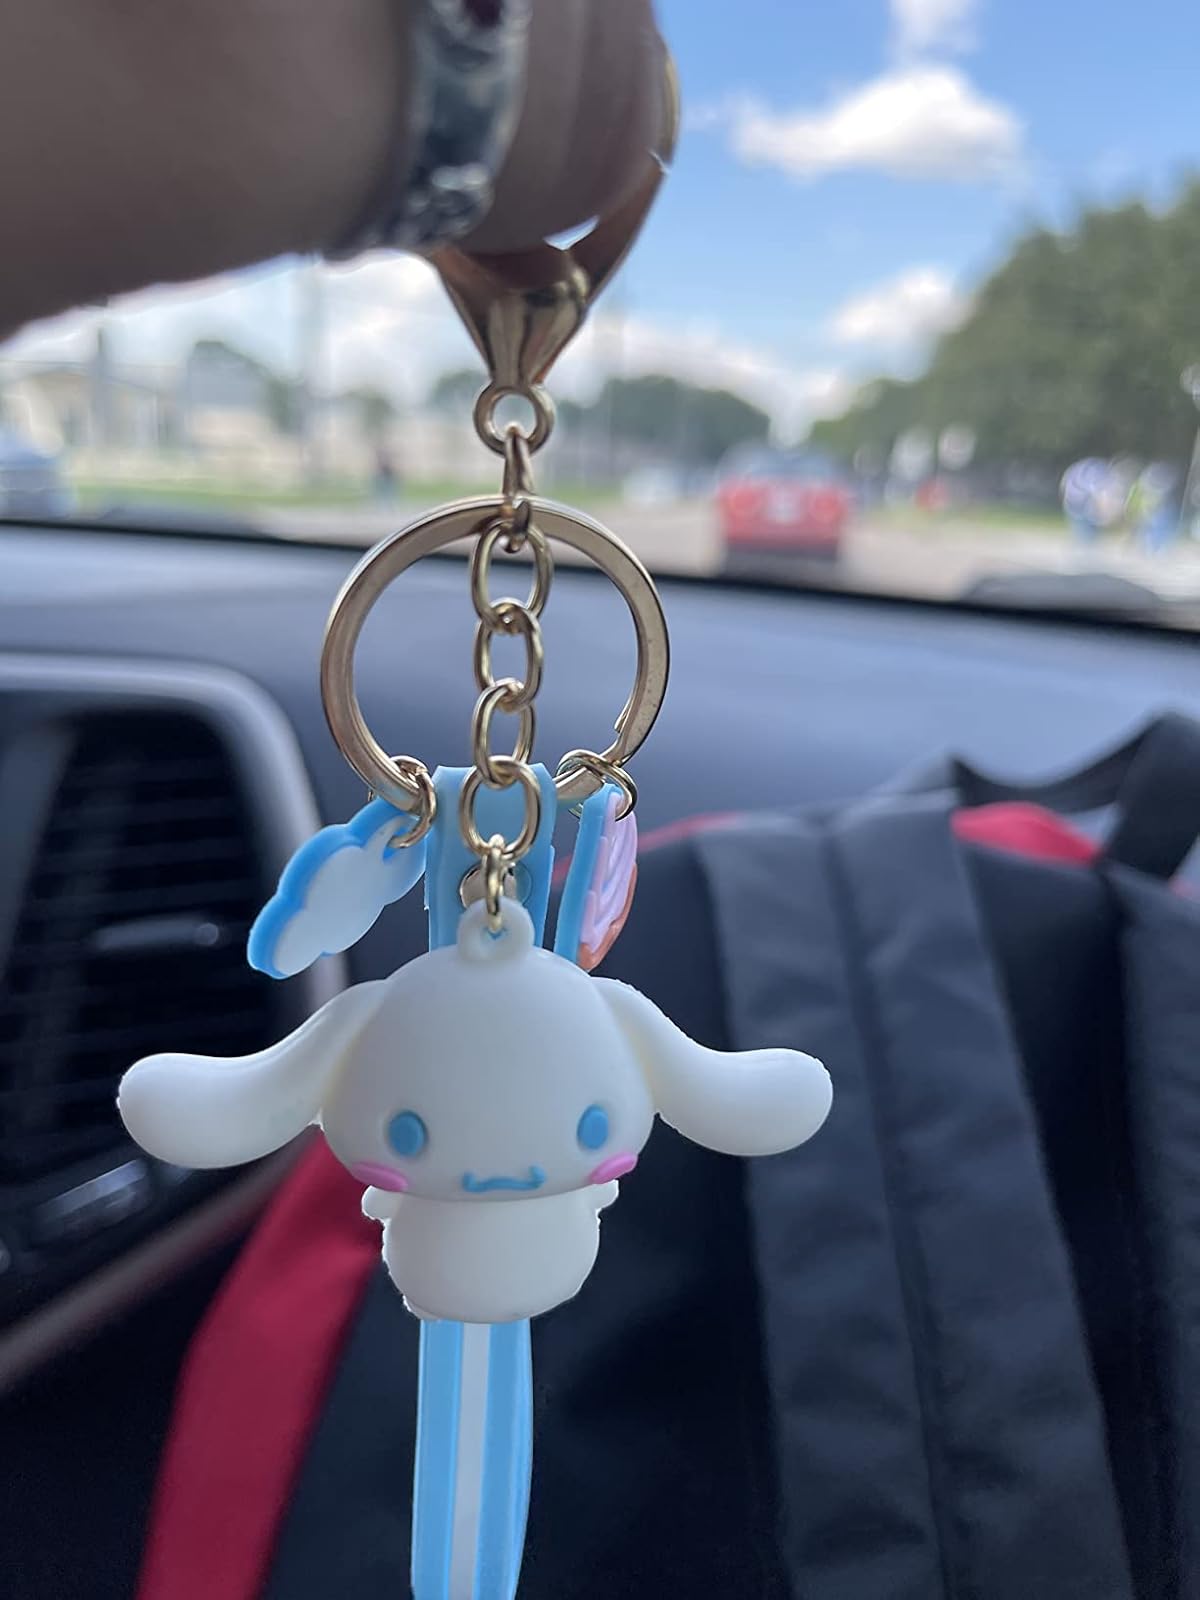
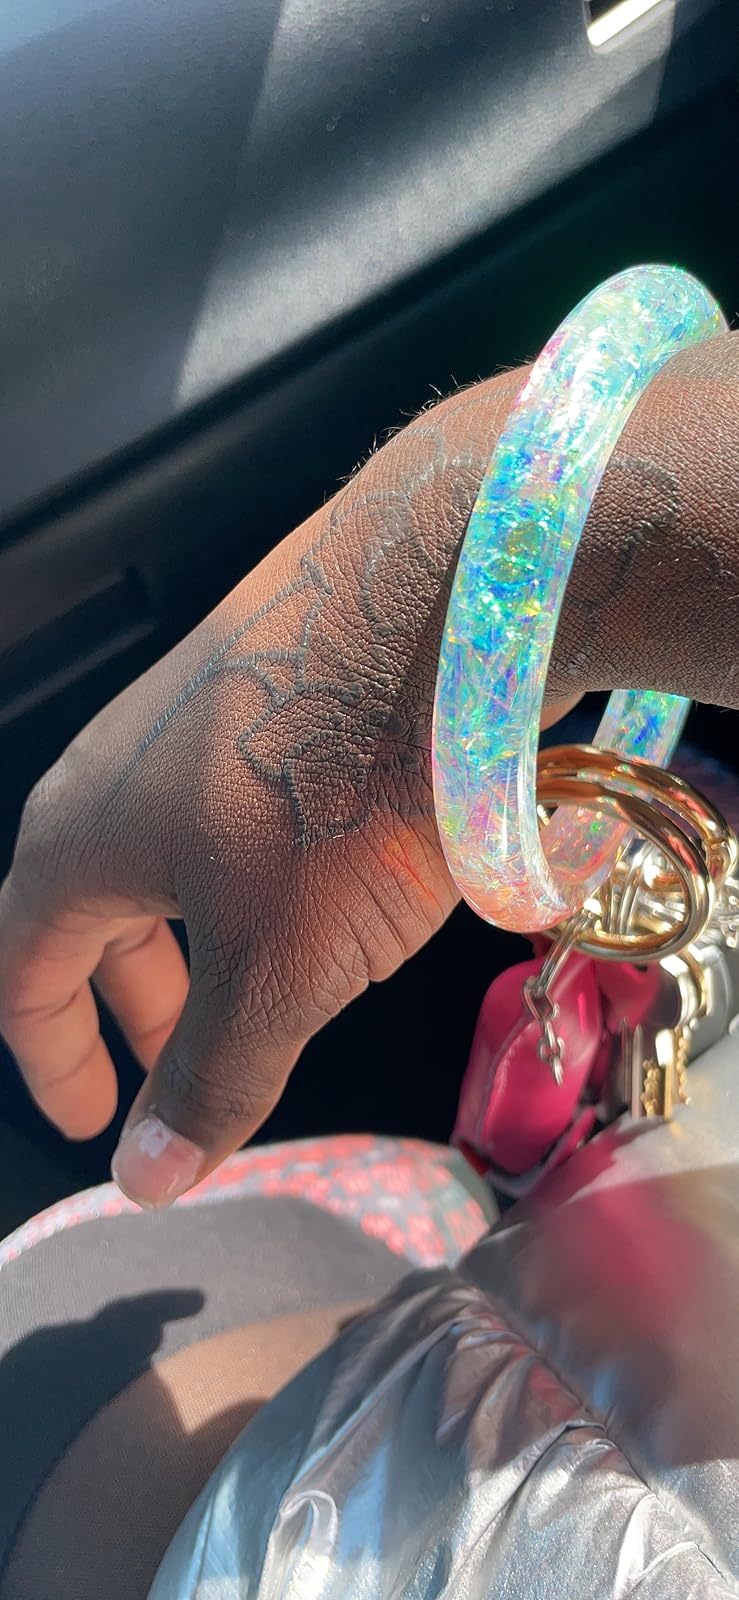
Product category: accessories_keychain
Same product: no